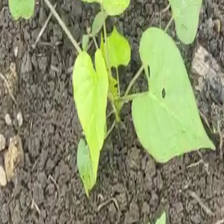
Weed species: Obscure_morning _glory(Ipomoea obscura)